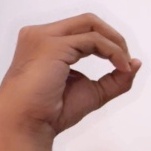
ASL sign: O